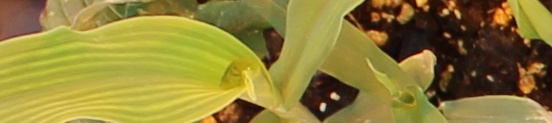
Label: Corn